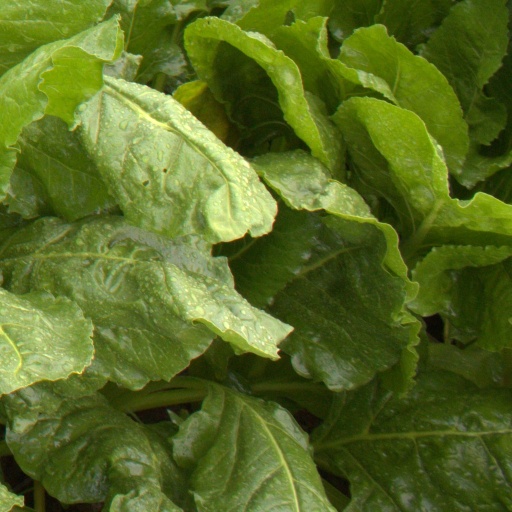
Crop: sugar beet